4th Guards Brigade (Croatia)

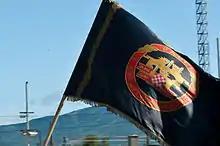
16th anniversary of the Operation Storm in Knin

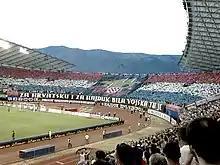
Hajduk's fan club Torcida salutes to 4th Guard Brigade of Croatian Army

War veterans of the 4th Guards Brigade founded the Association of Veterans' of the 4th Guards Brigade on 21 June 2007. They mark various anniversaries, organize veterans' meetings, professional teams for health relief, social and other difficulties for veterans. The President of the association is Božo Zadro.